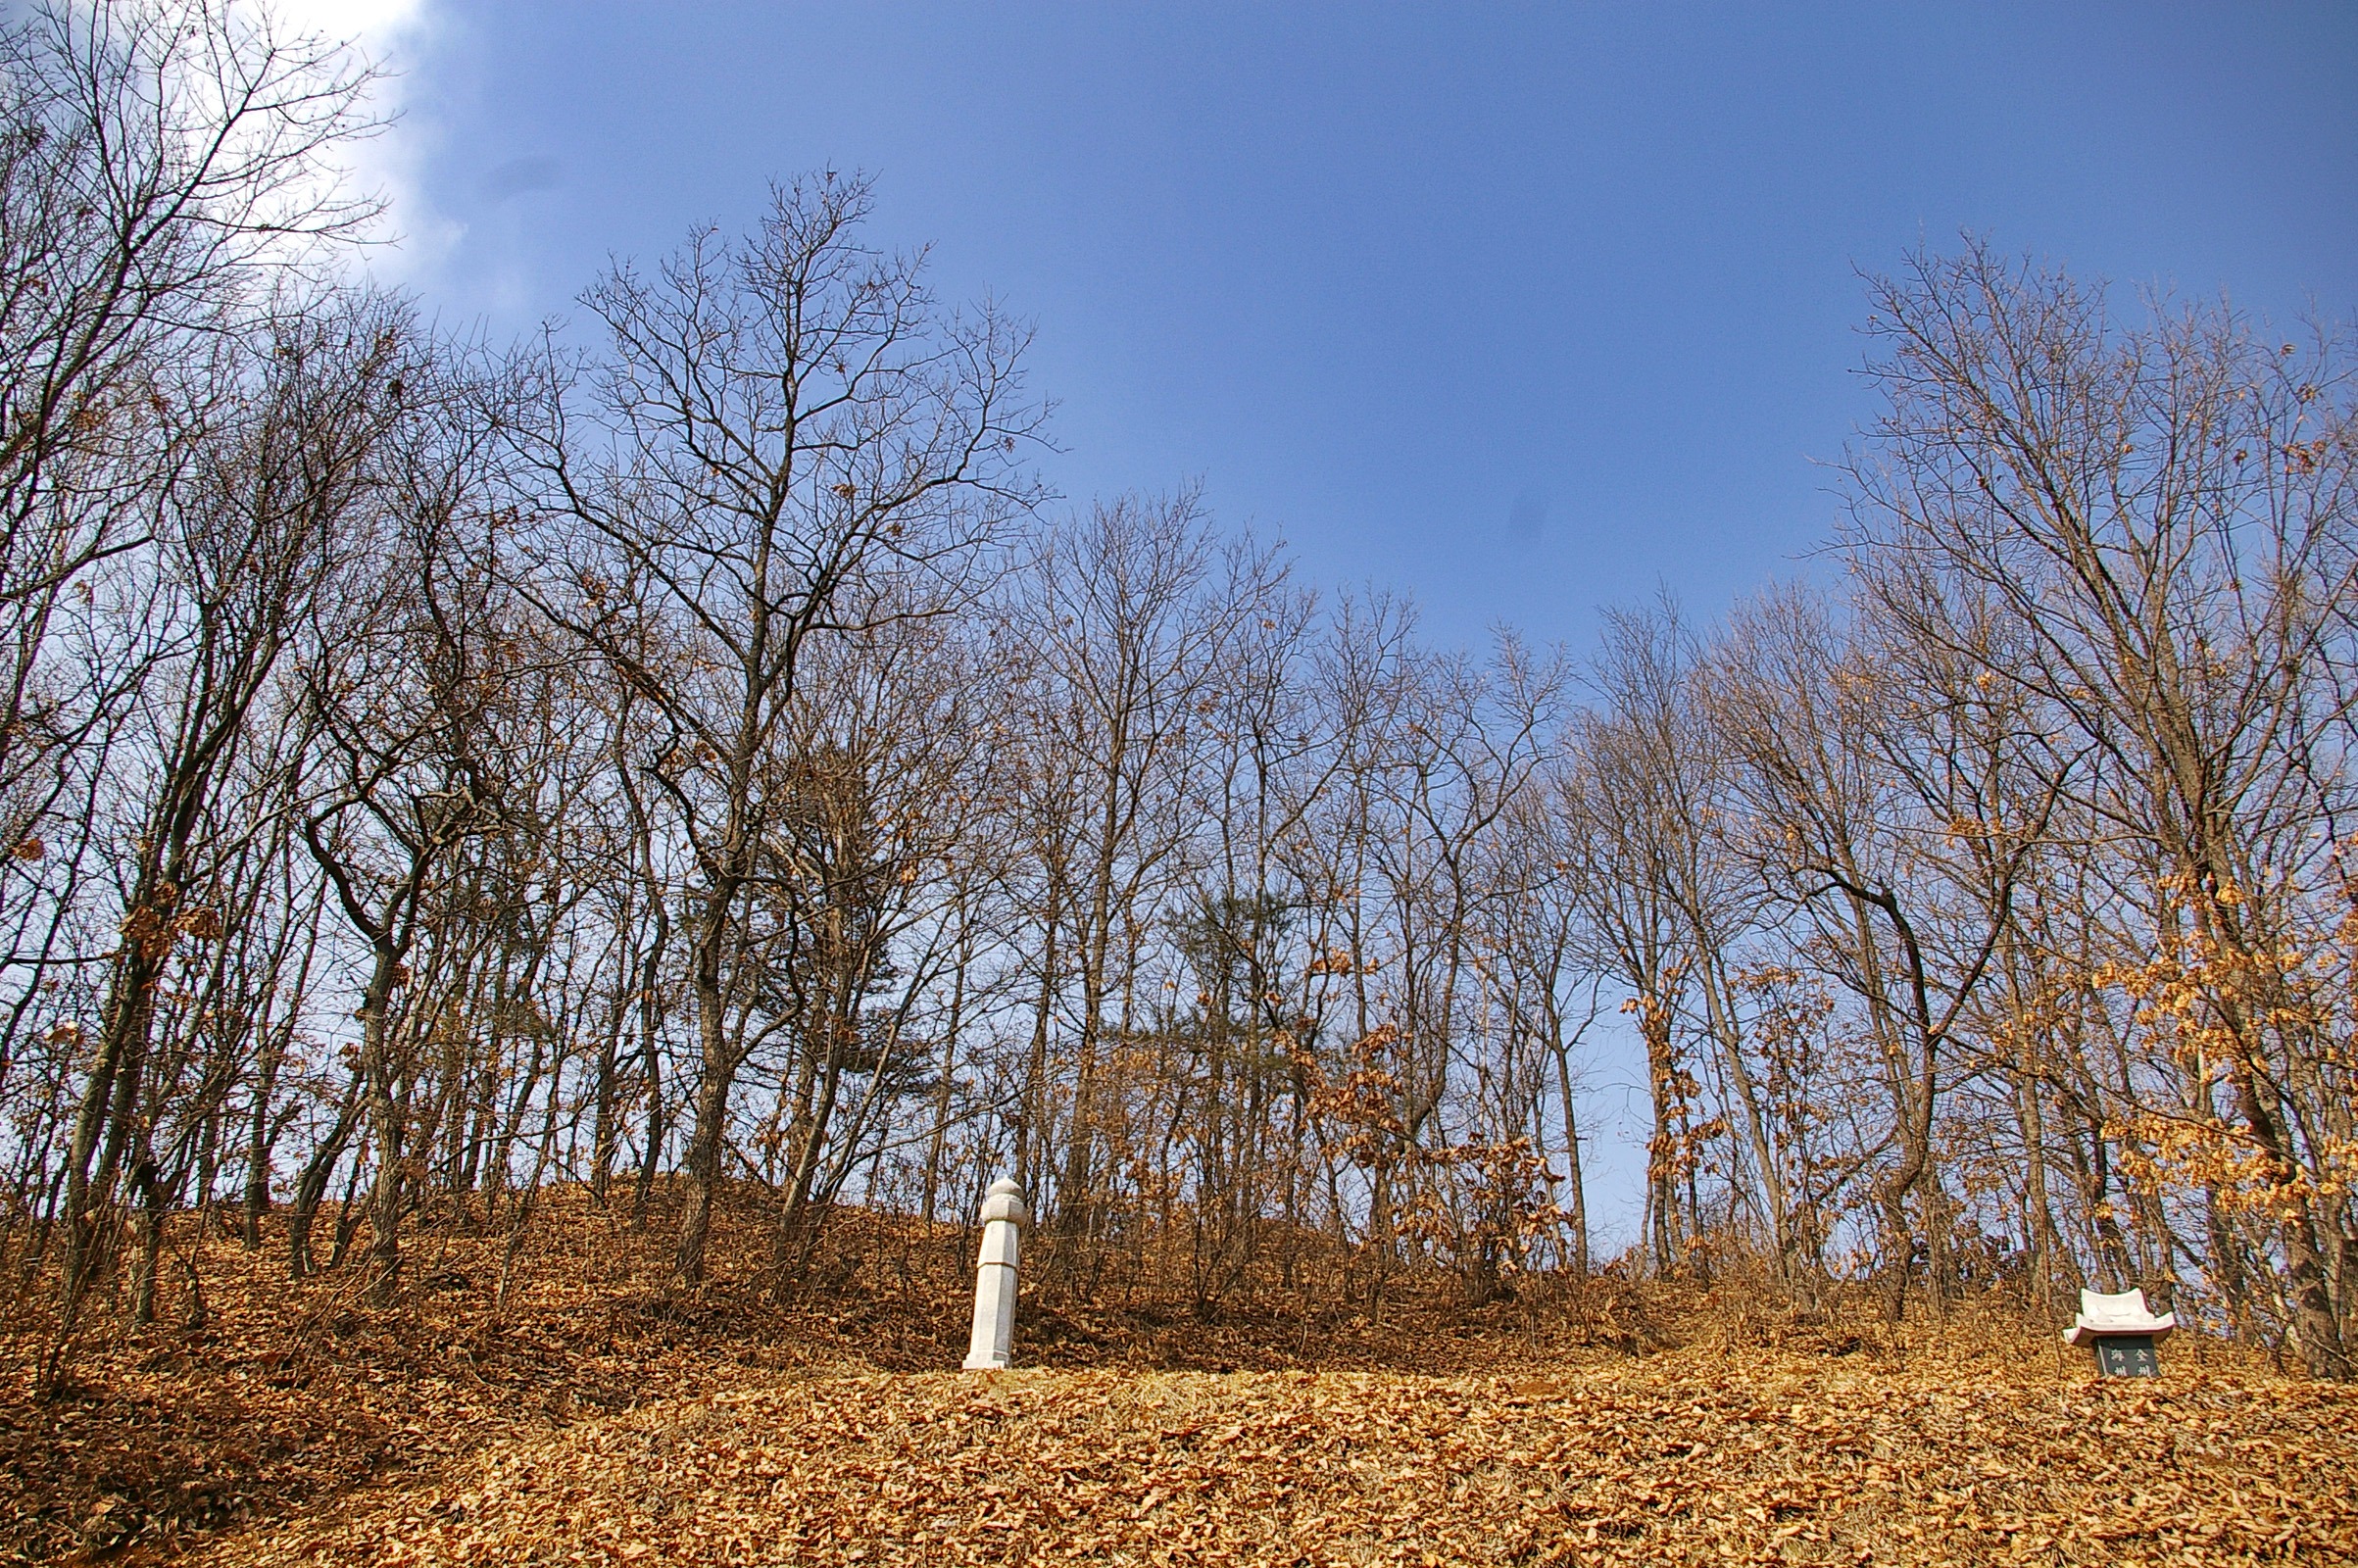
landscape, tree, nature, forest, grass, branch, winter, plant, wood, field, meadow, prairie, sunlight, leaf, autumn, season, gravestone, tomb, woodland, habitat, ecosystem, rural area, natural environment, grass family, woody plant